Surgical Strike (video game)

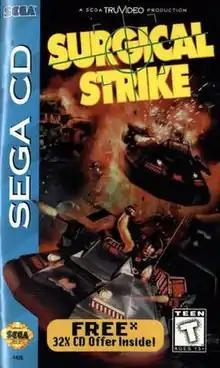

Surgical Strike is a 1995 full motion video based game developed by The Code Monkeys and published by Sega for the Sega CD in North America and Europe. The game sees players piloting a special hovercraft mounted with weapons as they try to clear out an area containing missiles that the player must shoot within a set time limit, while contending with enemy terrorists and other objectives.